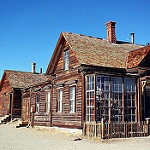
Label: buildings